Mark Wahlberg

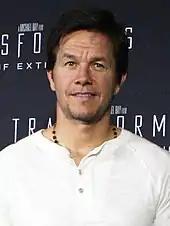
Wahlberg at the premiere of "" in 2014

Wahlberg starred in the American football drama "Invincible" (2006), based on the true story of bartender Vince Papale. He was also executive producer and appeared in the HBO series "Entourage" (2004–2011) and its follow-up film (2015), which was loosely based on his experiences in Hollywood. In 2006, he appeared as Sean Dignam, an unpleasant, foul-mouthed Massachusetts State Police staff sergeant in Martin Scorsese's critically acclaimed thriller, "The Departed", which netted him an Academy Award nomination for Best Supporting Actor, a Golden Globe nomination for Best Performance by an Actor in a Supporting Role in a Motion Picture, and a National Society of Film Critics Best Supporting Actor award. Wahlberg was reunited with his "The Basketball Diaries" co-star Leonardo DiCaprio.